Jan Vertonghen

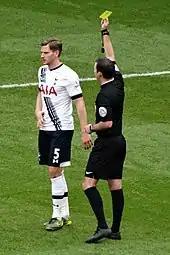
Vertonghen playing for Tottenham Hotspur in 2015

At the start of the 2014–15 season, Vertonghen appeared to be out of favour with new manager Mauricio Pochettino. The Argentine gave Vertonghen limited games, preferring Younès Kaboul and Federico Fazio. However, Kaboul lost his place to Vertonghen, who formed an effective partnership with Fazio. Together, the pair, over the span of 15 games, celebrated 11 wins and only suffered one loss. Vertonghen helped Spurs to reach the 2015 League Cup Final and started the game on 1 March 2015, but Tottenham lost to rival club Chelsea at Wembley Stadium 2–0.